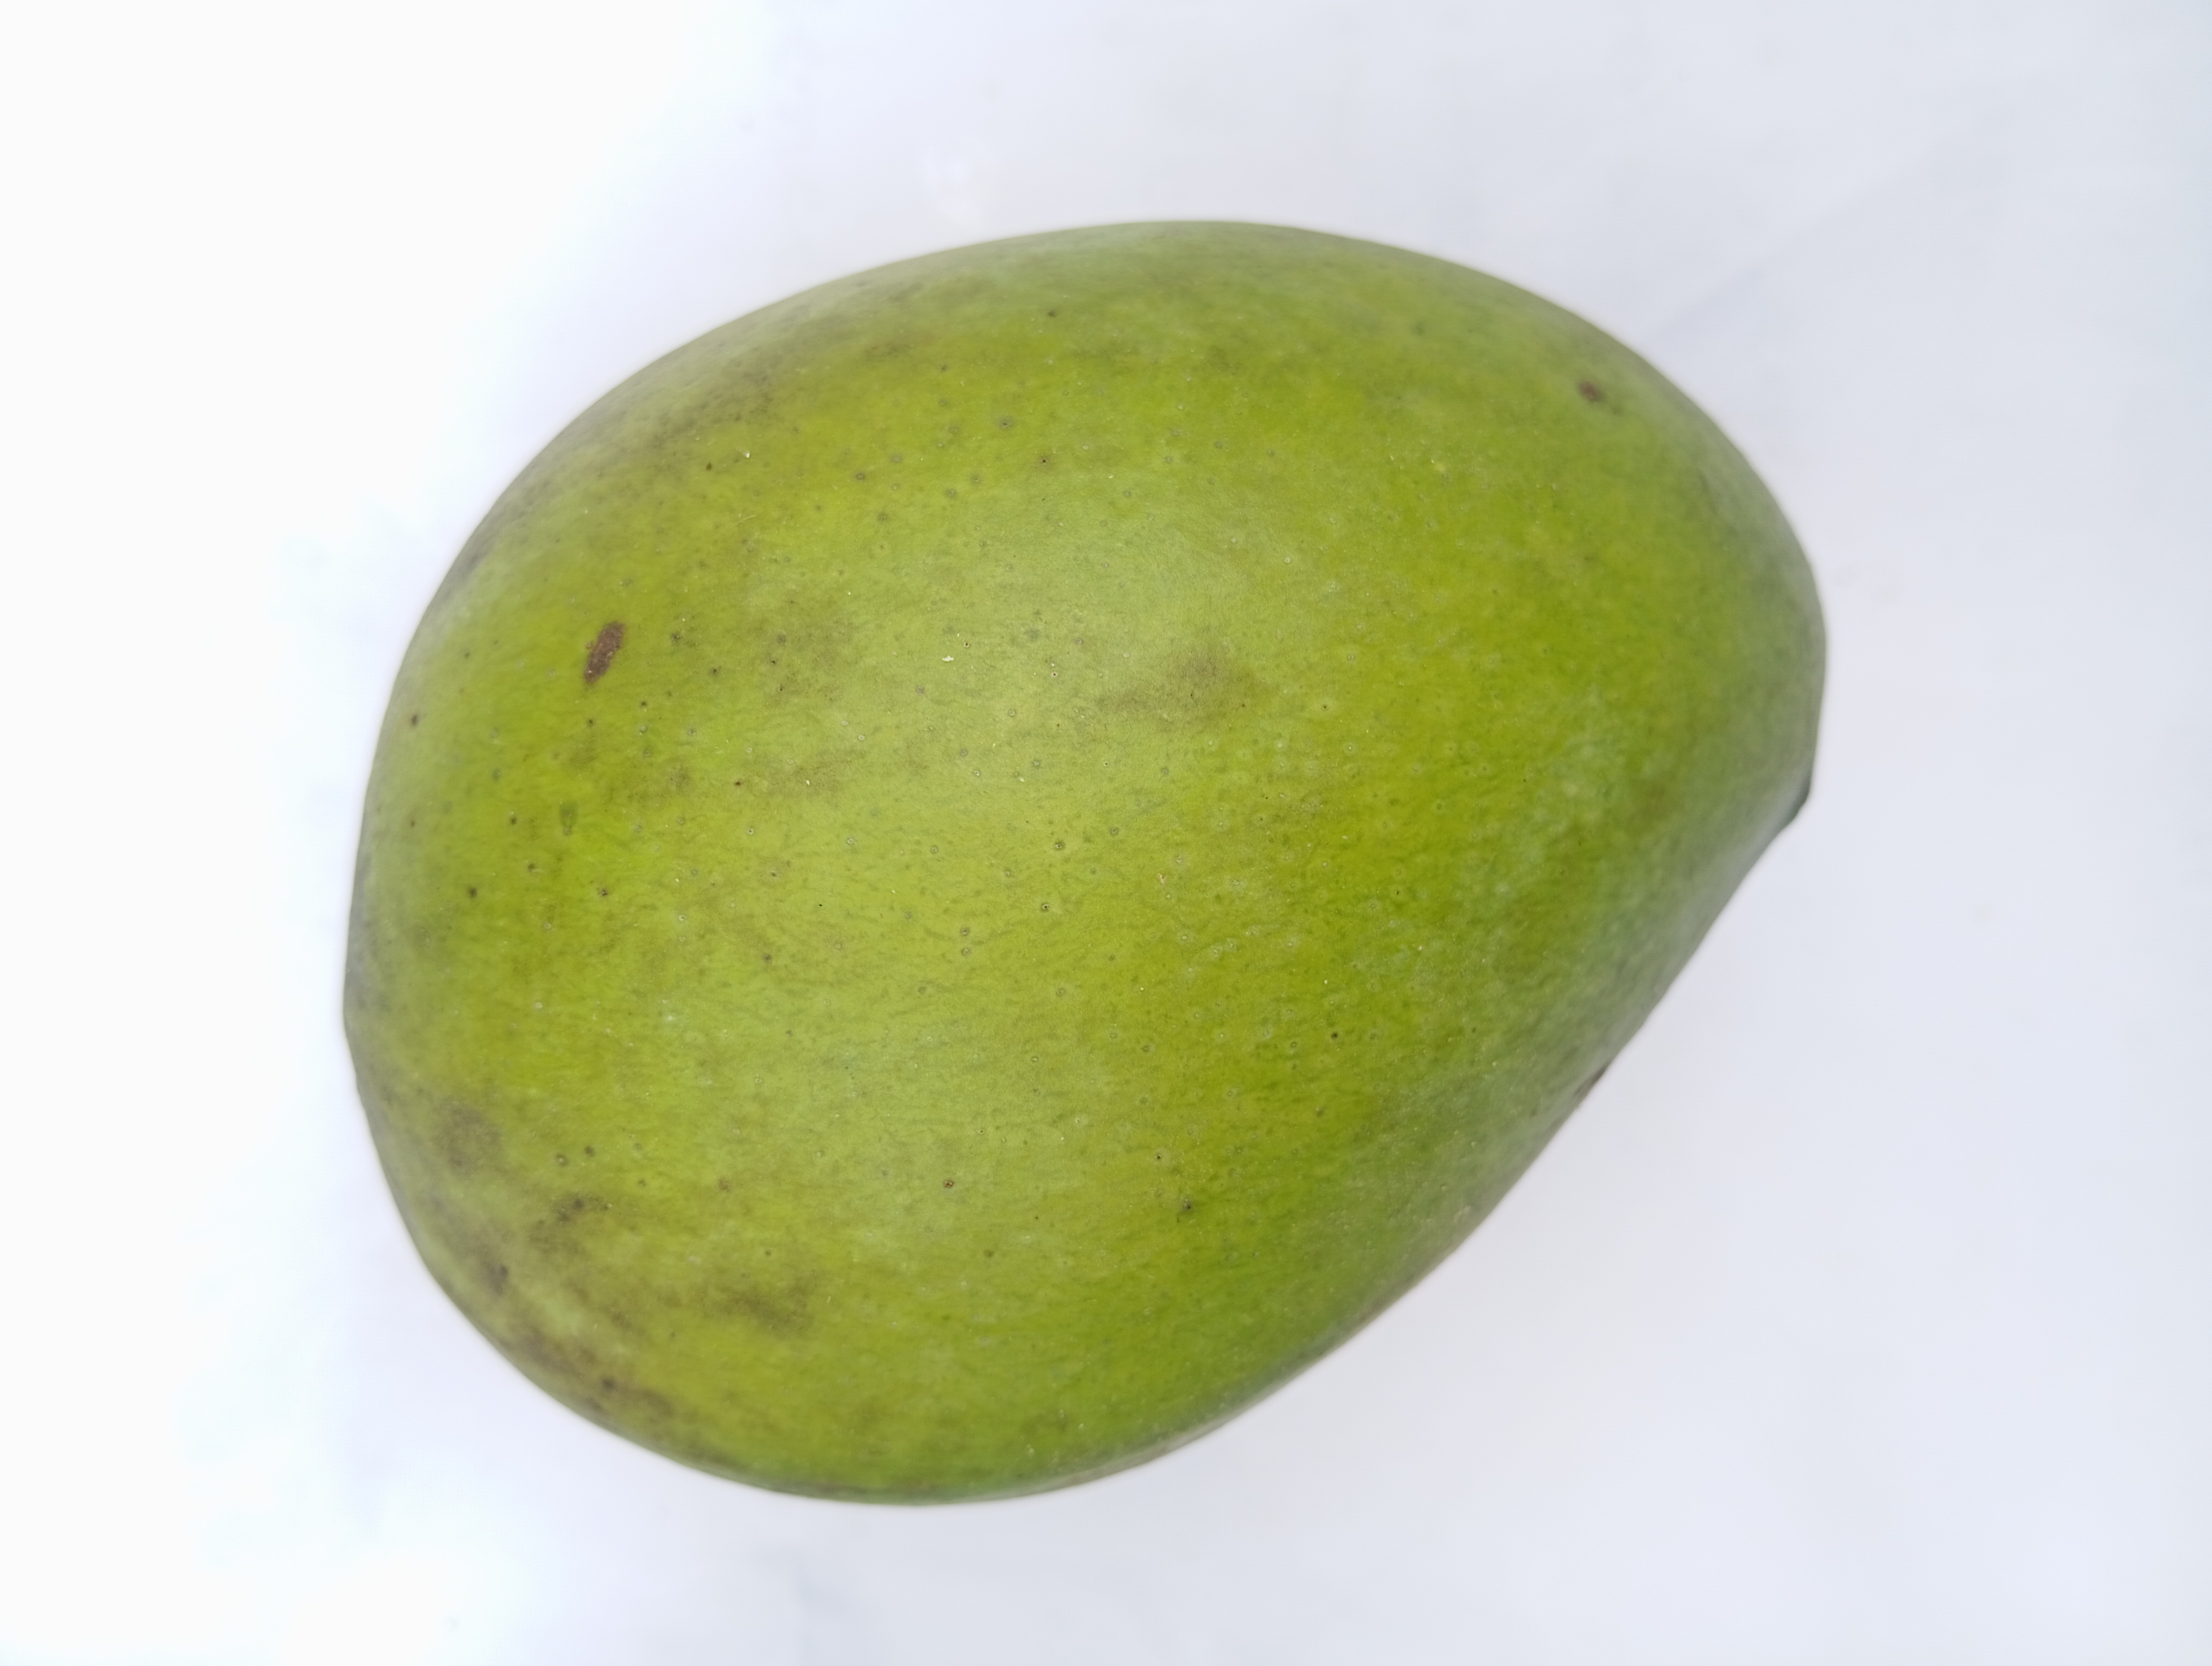
Mango variety: Harivanga